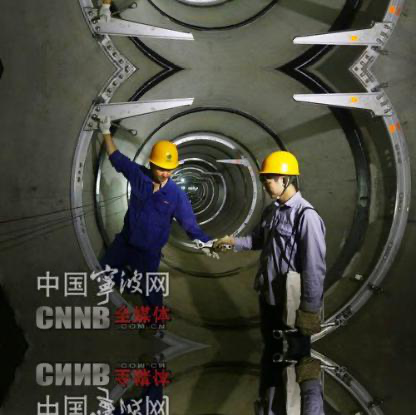
Objects in the image:
label: helmet
label: helmet